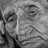
Emotion: sad